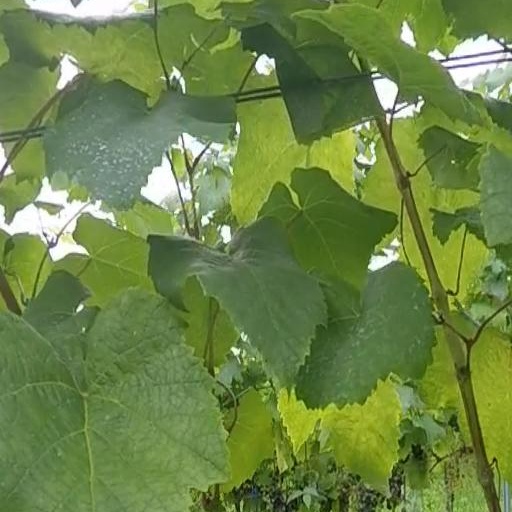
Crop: grape